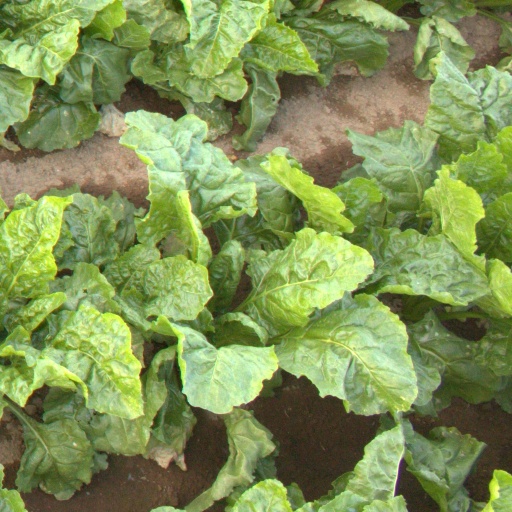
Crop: sugar beet